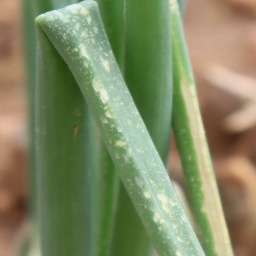
Label: Iris yellow virus